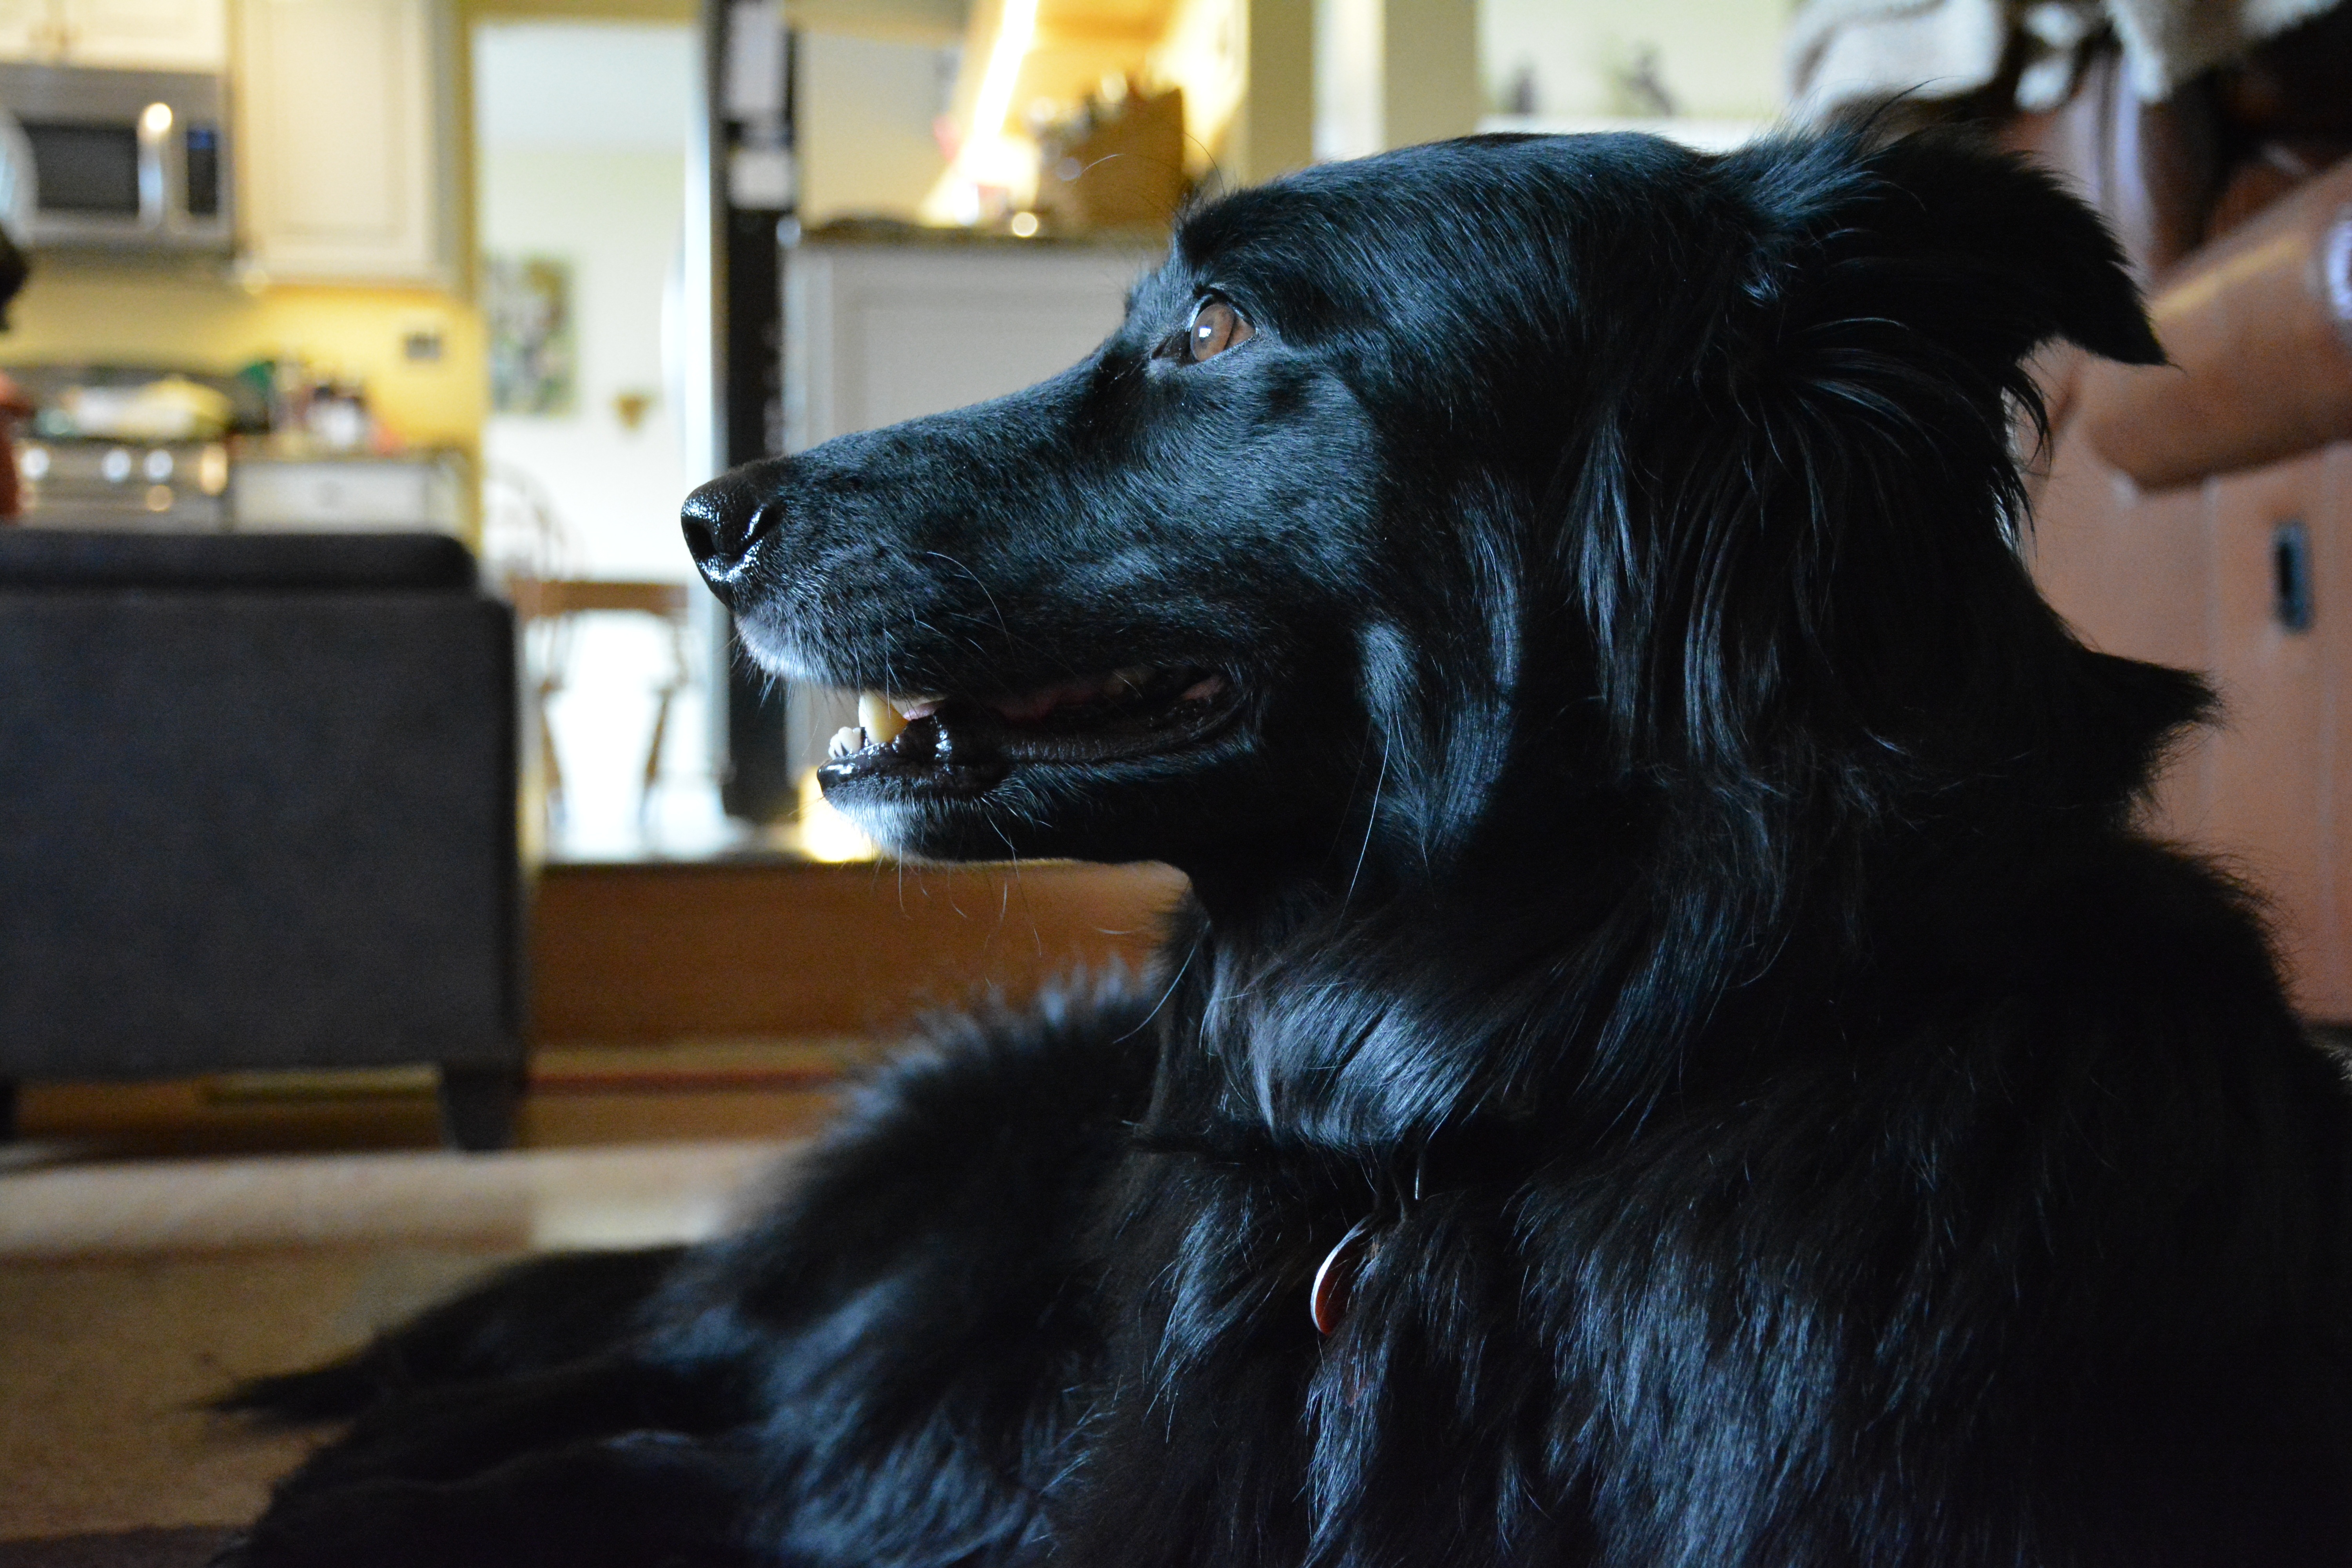
puppy, dog, cute, canine, looking, fur, mammal, black, friend, black dog, furry, vertebrate, gazing, doggy, dog like mammal